Dia (island)

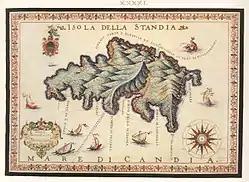
Dia as "Standia" during late Venetian times, Francesco Basilicata

In 1976, Jacques Cousteau carried out underwater exploration around Dia and found the remains of an ancient port in the waters between Heraklion and Dia.